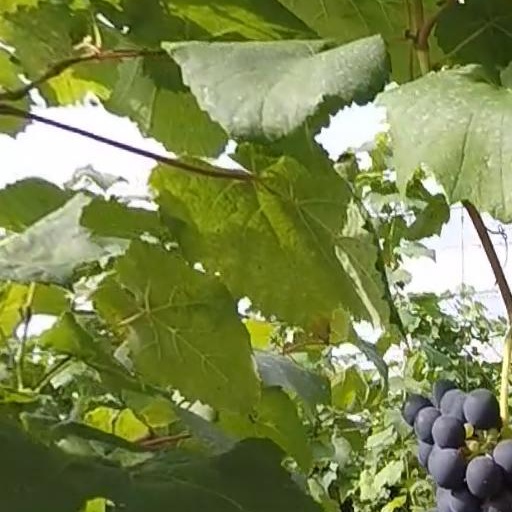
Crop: grape